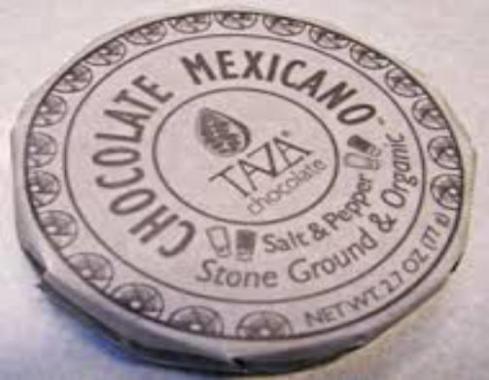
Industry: Food